Brouay War Cemetery

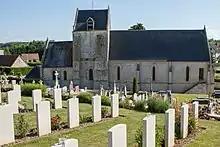
Brouay war cemetery adjacent to Brouay Church

Brouay War Cemetery is a Second World War cemetery of Commonwealth soldiers in France, located between Caen and Bayeux, Normandy. The cemetery contains 377 graves, of which 7 are unidentified. The cemetery is adjacent to the commune's graveyard.